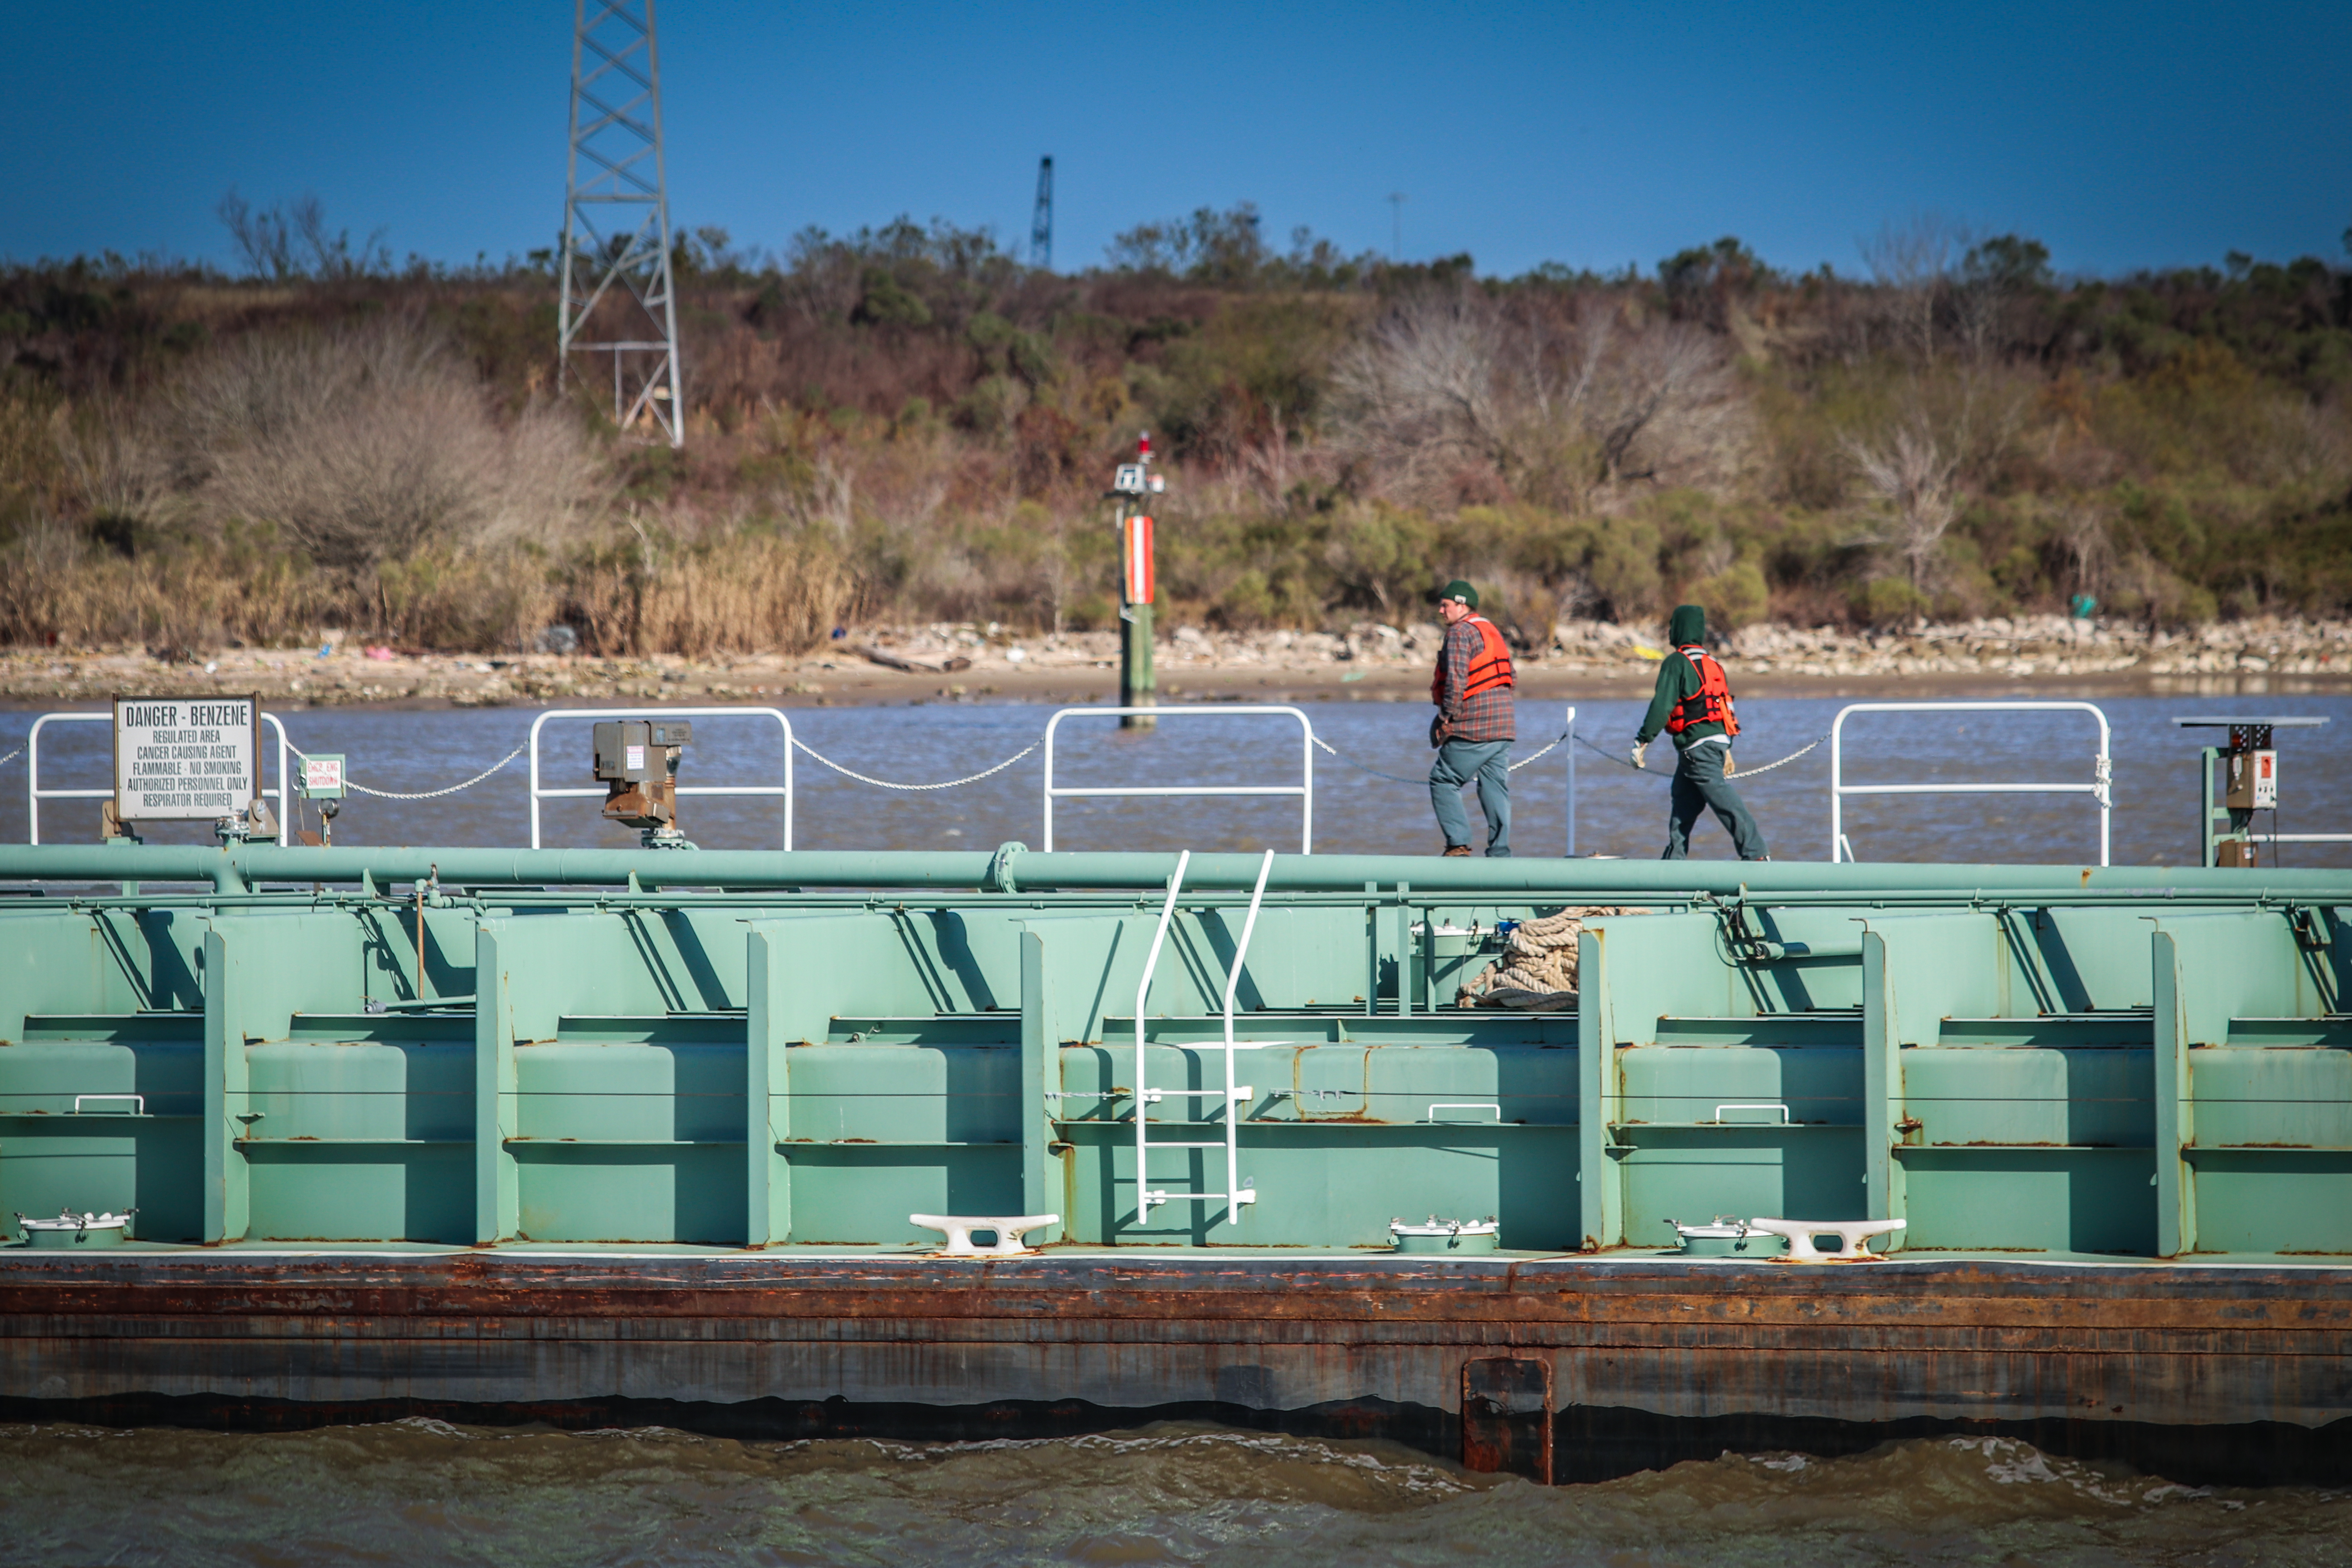
houstonshipchannel, water, industrial, tugboat, boats, ships, construction, transmission tower, teal, composite material, machine, construction worker, hard hat, overhead power line, engineer, steel, tradesman, transmitter station